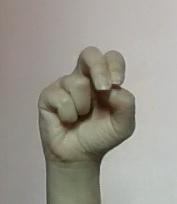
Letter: gaaf